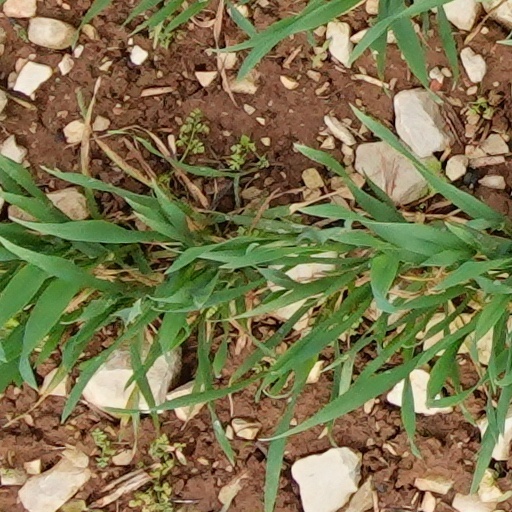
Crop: wheat